Betty Ford

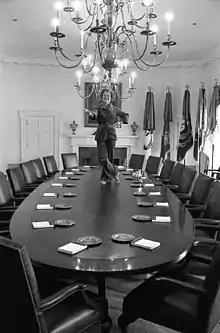
Photograph of Ford dancing on the table of the Cabinet Room

Ford avidly supported the proposed Equal Rights Amendment. In her September 4, 1974 press conference, Ford declared her support for it. Ford lobbied state legislatures to ratify the amendment, and took on opponents of the amendment. Ford utilized phone calls, letter-writing, and telegrams as means of lobbying in support of the ERA.